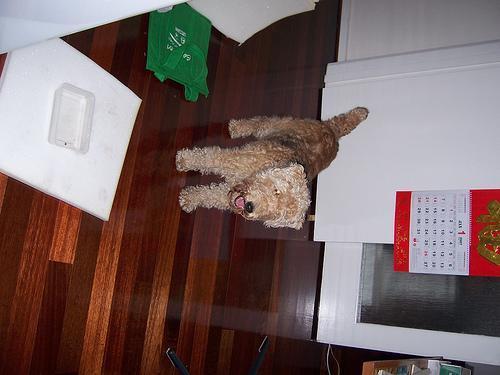
Lakeland_terrier